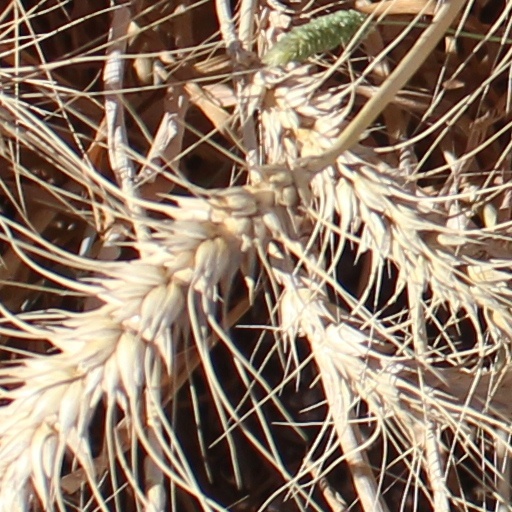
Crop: wheat